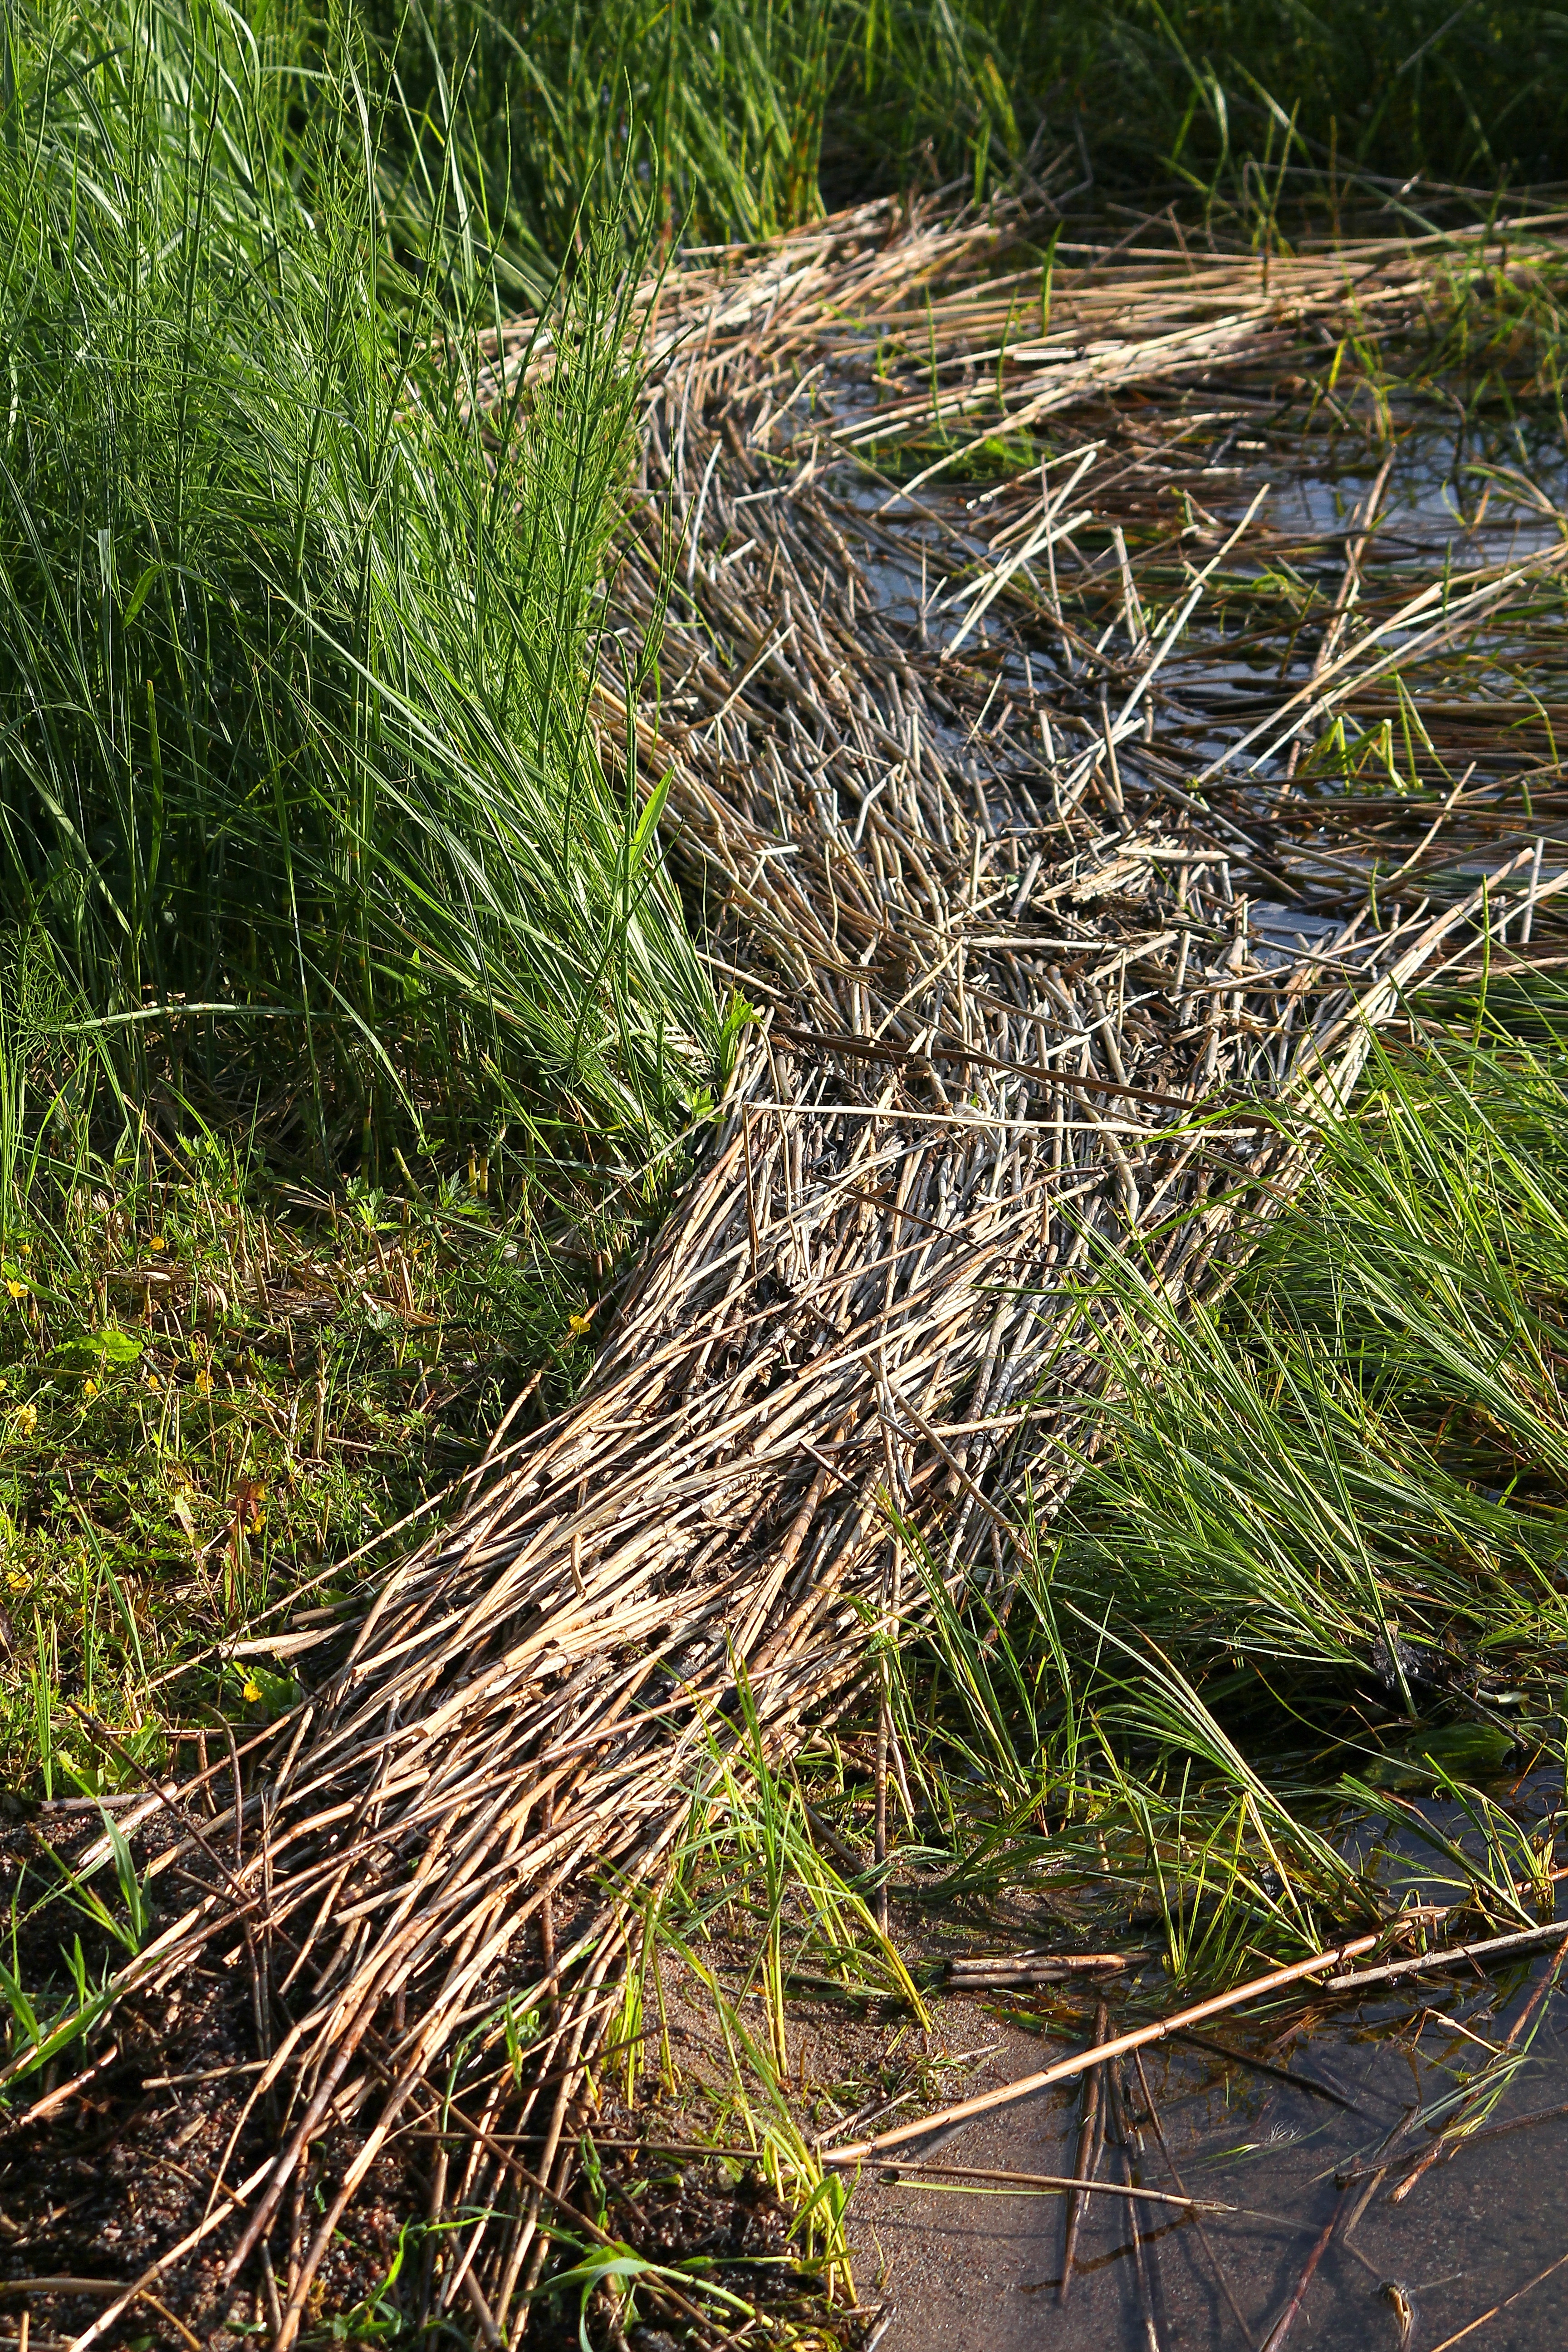
beach, landscape, tree, water, nature, grass, branch, plant, wood, lake, trunk, summer, shoreline, reed, wildlife, green, storm, root, wetland, reeds, woodland, tree stump, habitat, nest, shape, finnish, nature photo, lake in finland, landscape photo, grass family, woody plant, the wind